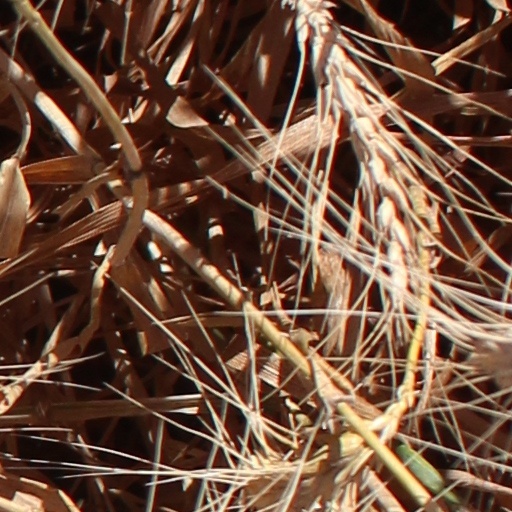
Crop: wheat